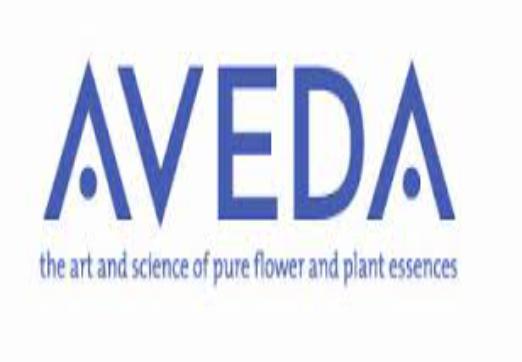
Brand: Aveda
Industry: Necessities